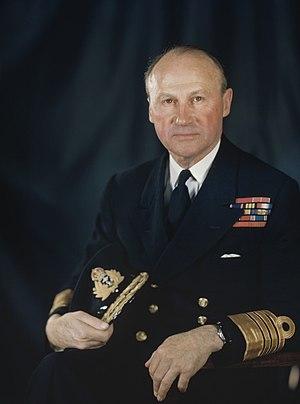
Bertram Home Ramsay est un amiral britannique pendant la Seconde Guerre mondiale. Il joua un rôle majeur dans la planification des opérations amphibies alliées sur le front européen, particulièrement dans le débarquement de Normandie où ses navires réussirent à mettre à terre un million d'hommes.